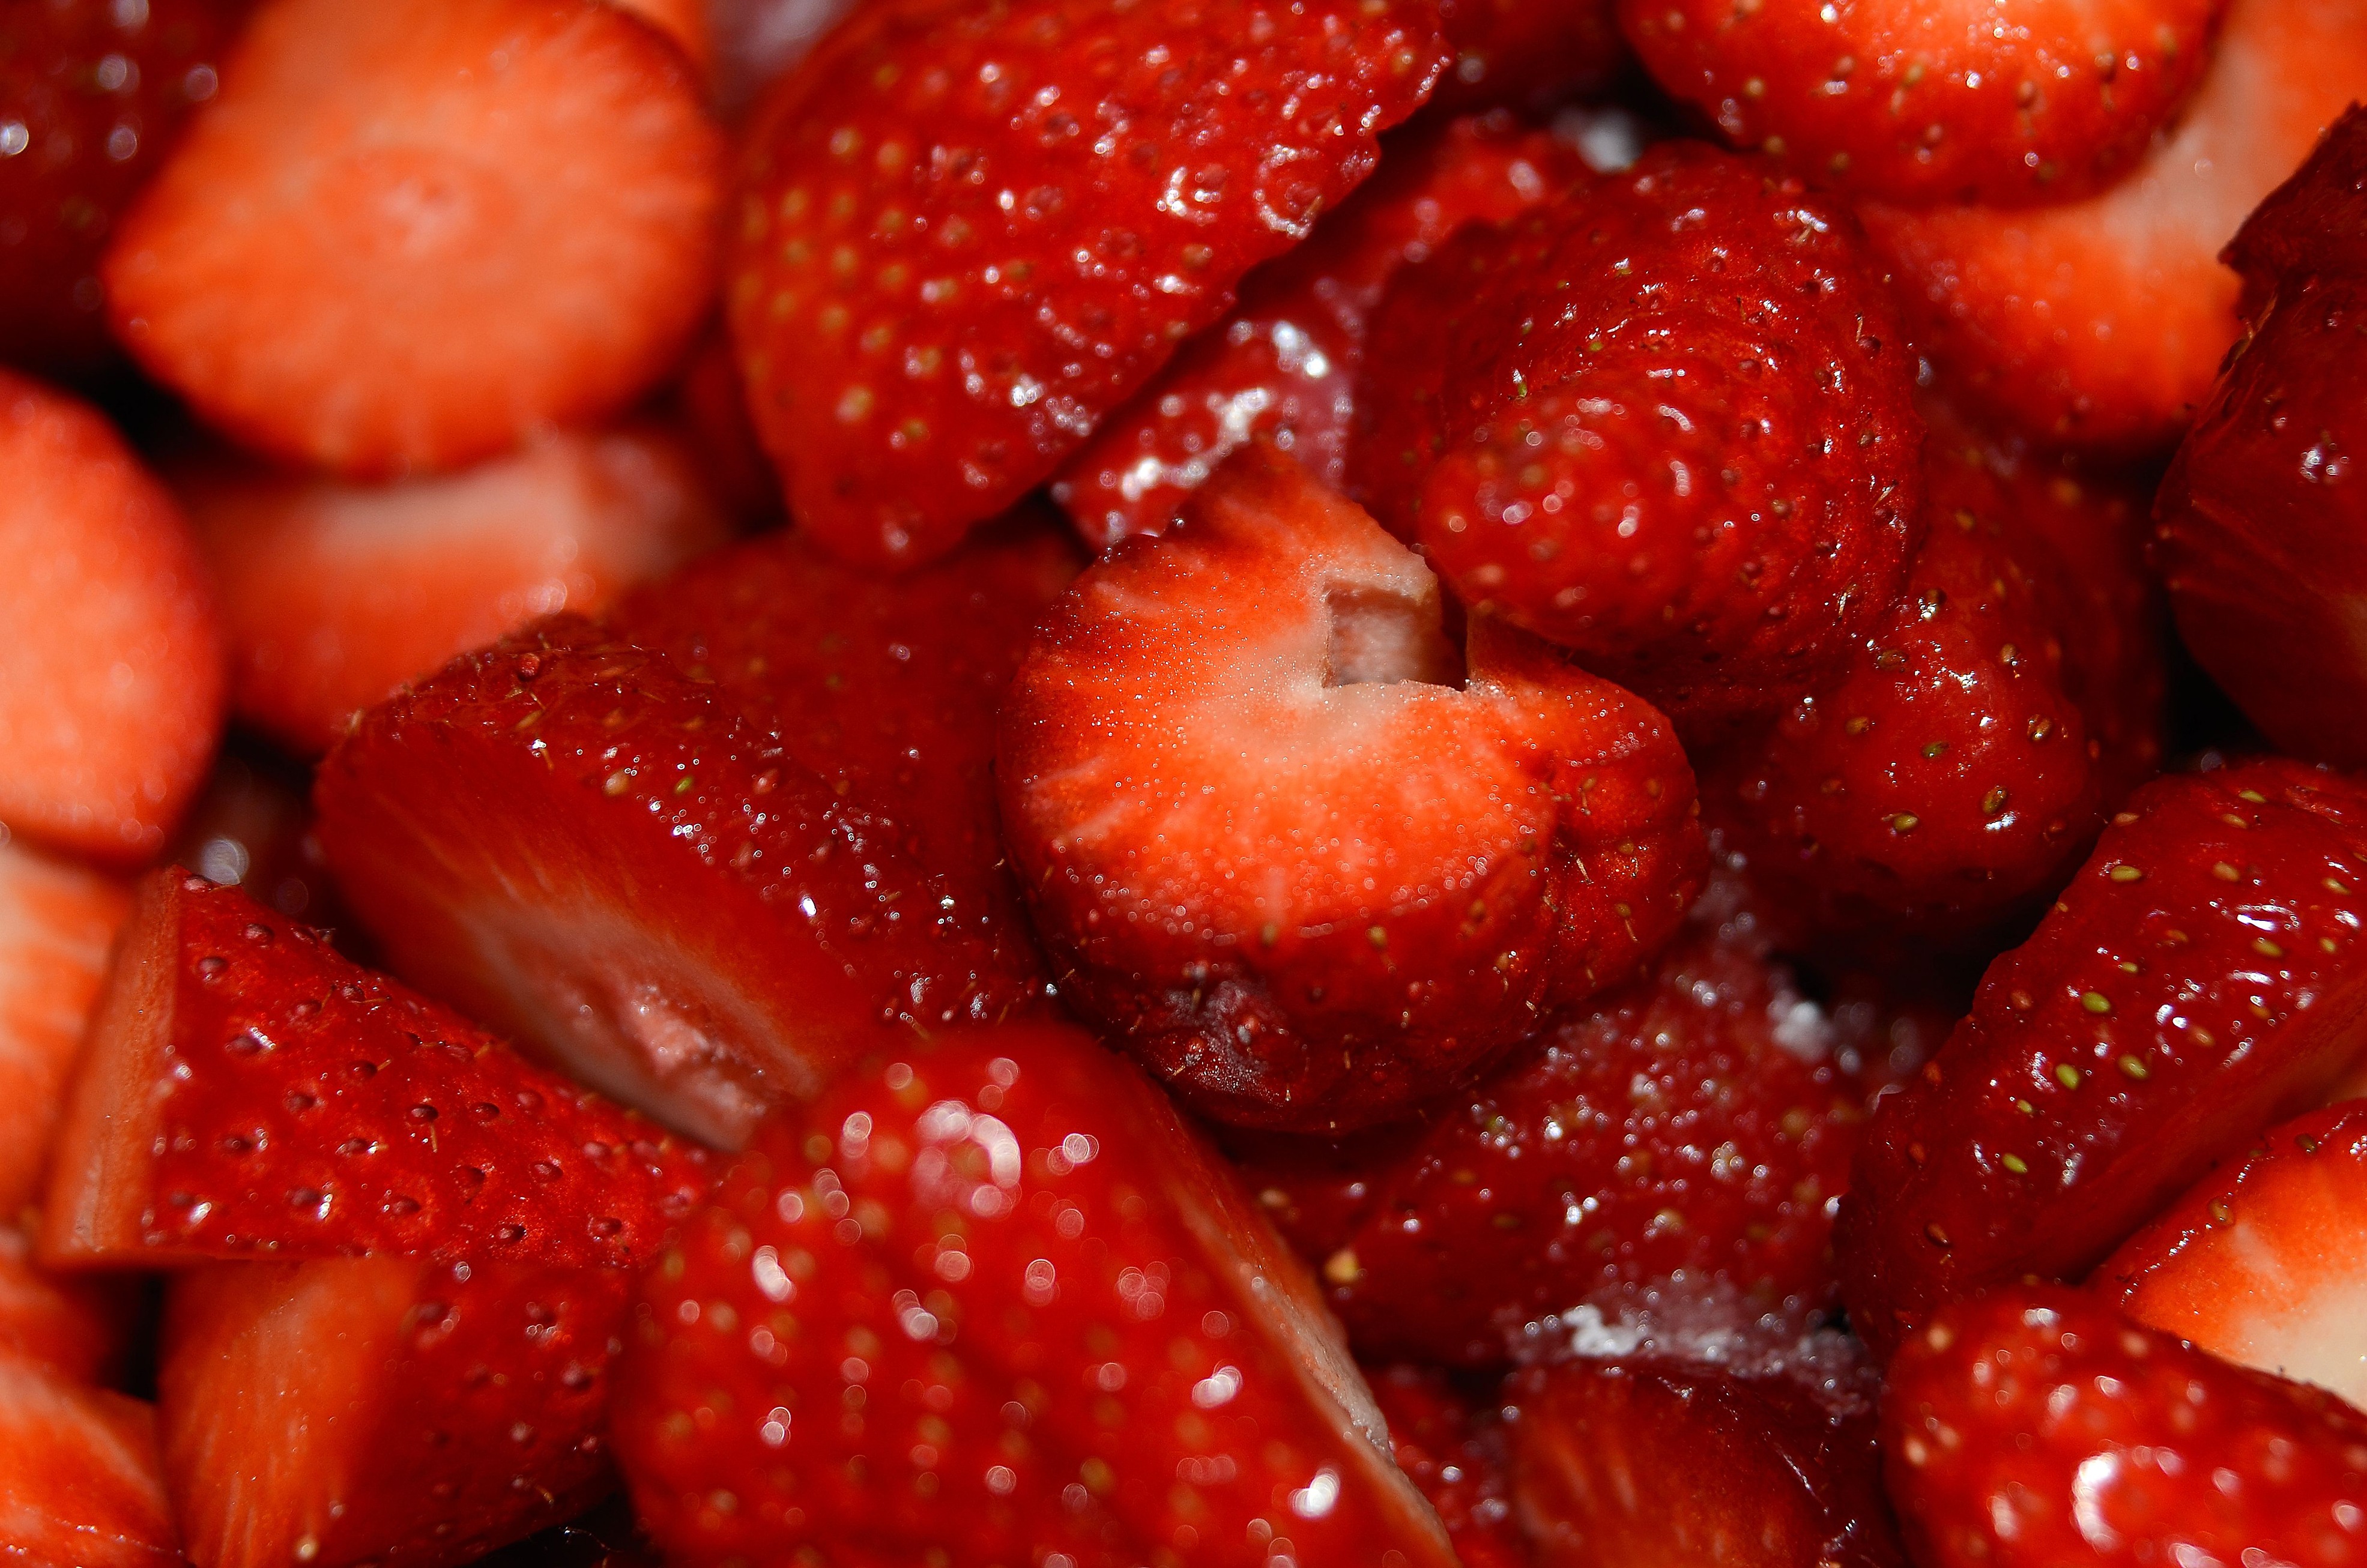
plant, fruit, berry, food, red, produce, strawberry, fruits, strawberries, frutti di bosco, azienda agricola